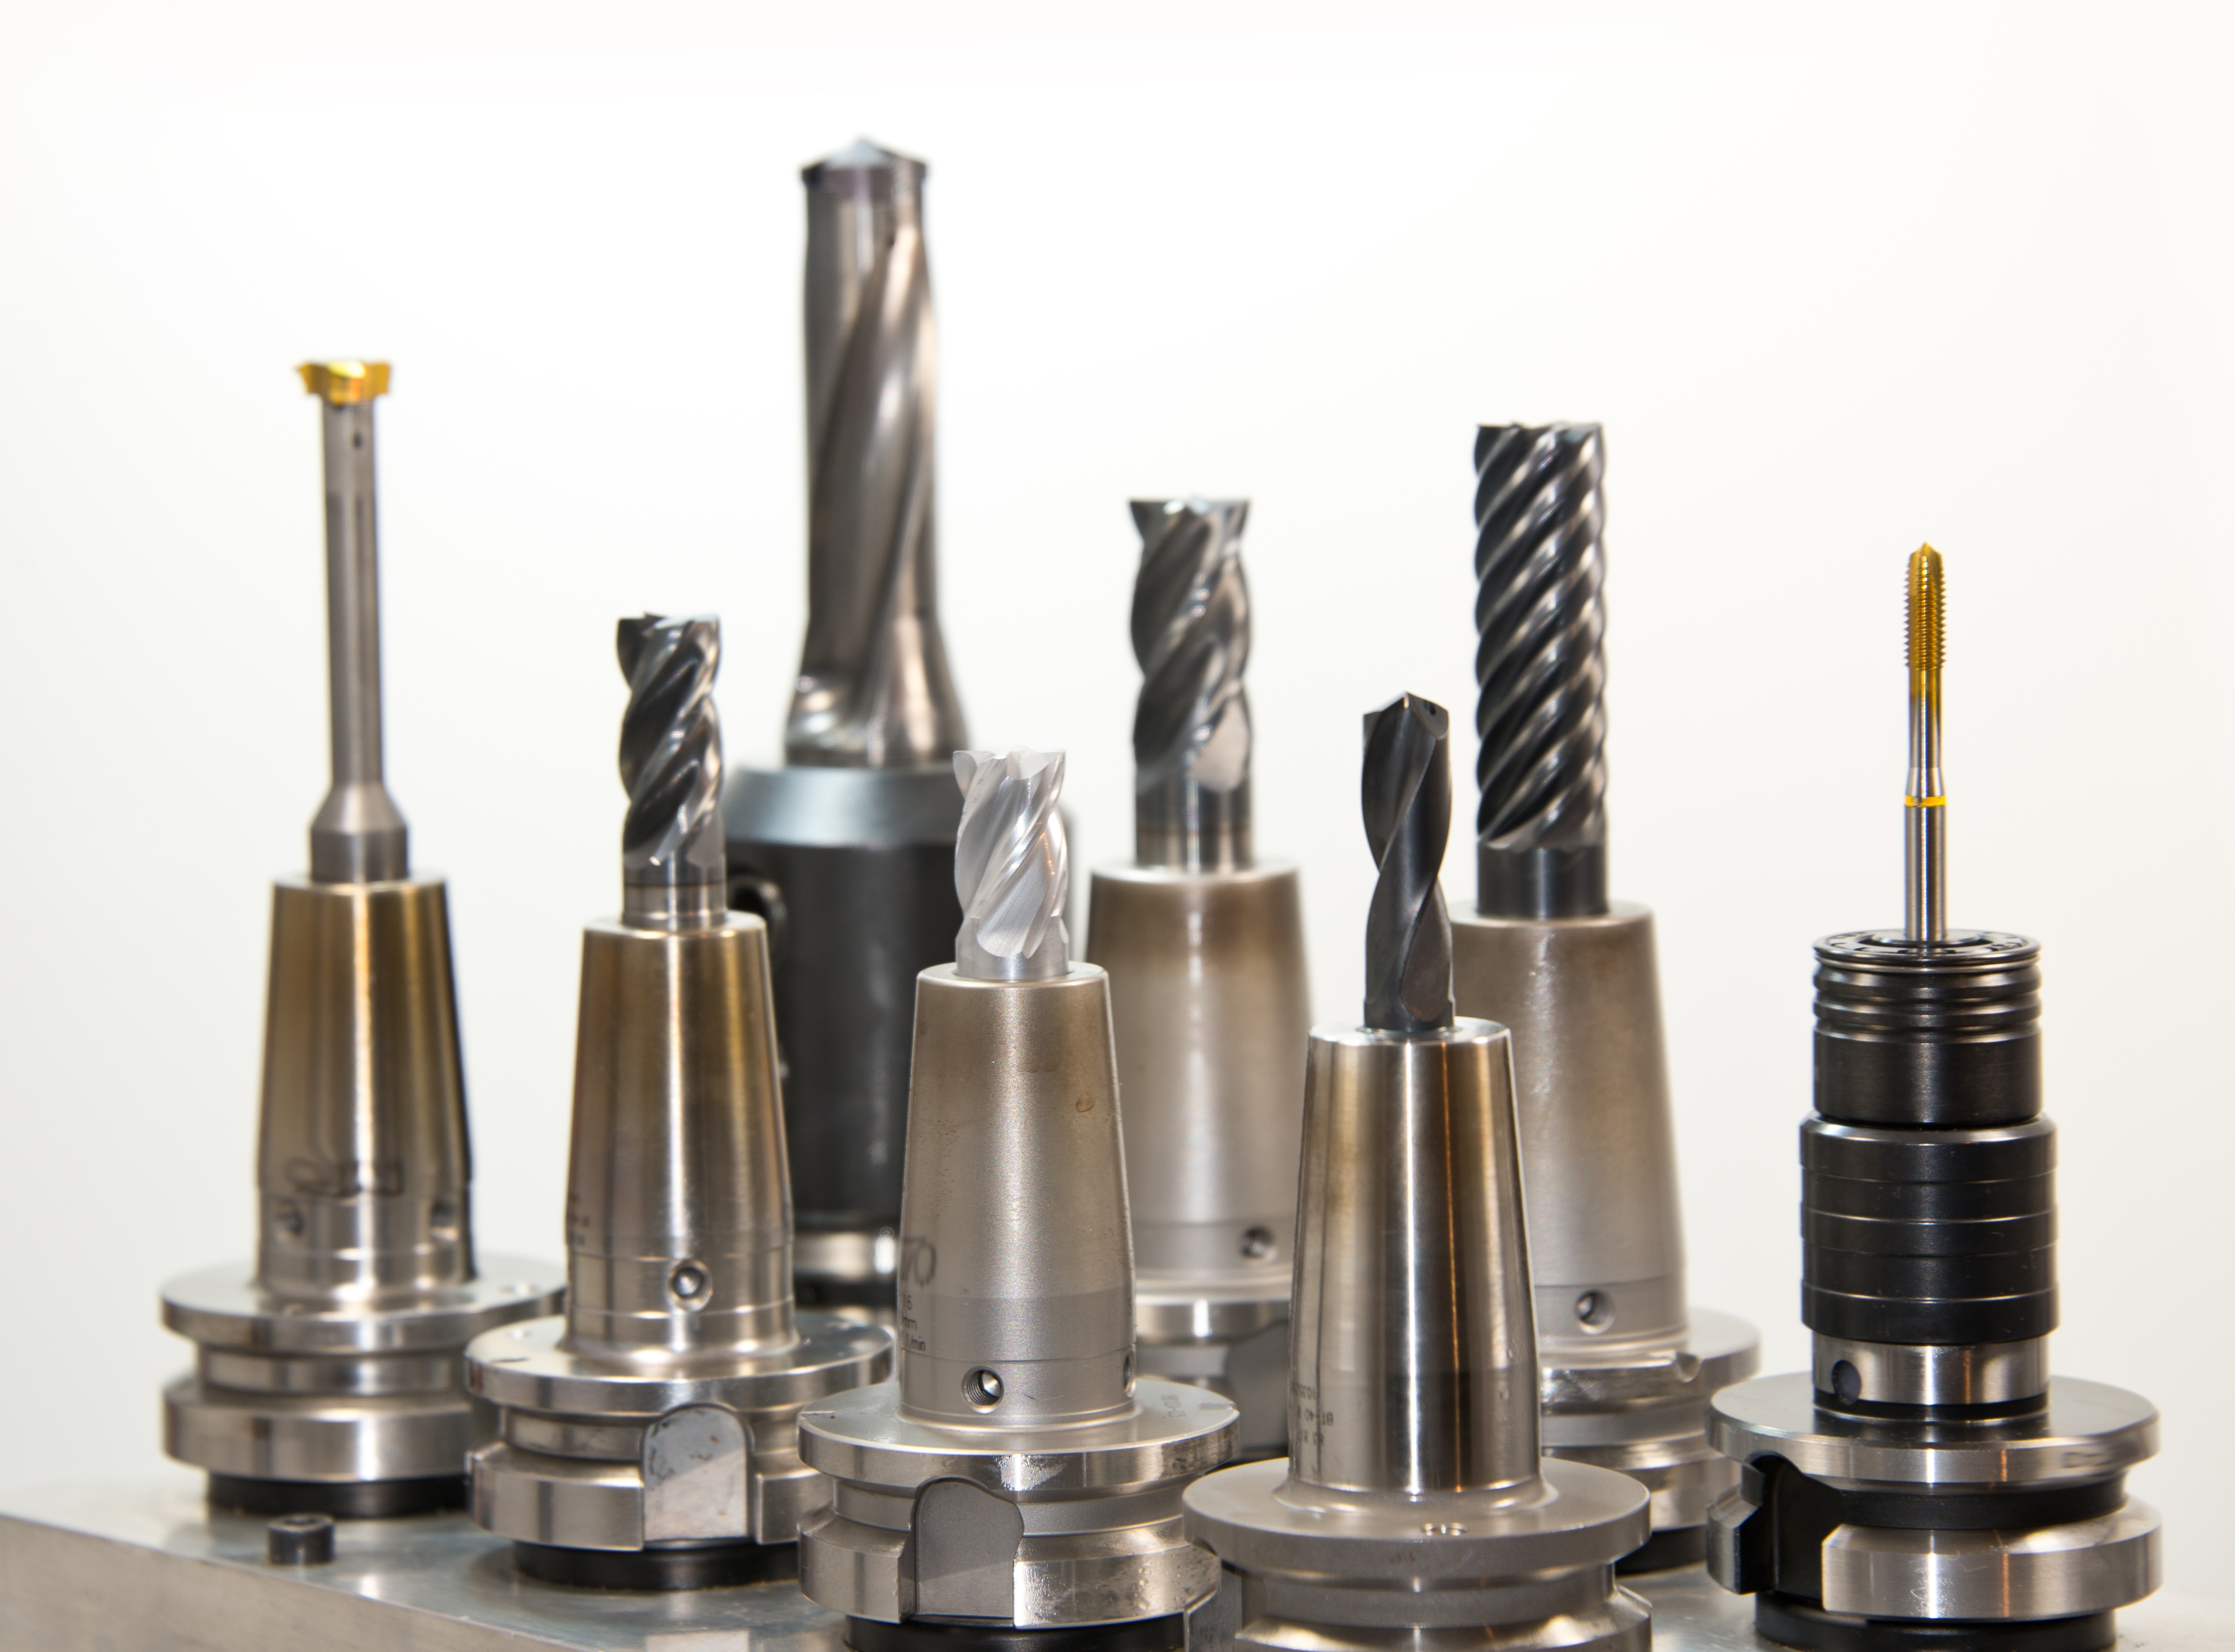
technology, tool, metal, machine, lathe, industry, lighting, drill, manufacturing, product, brass, turn, drilling, mechanics, metalworking, milling, metal construction, cnc, zerspahnung, cnc machine, zerspahnen, rounding, gun accessory, milling machine, ingenieuerwesen, drilling head, drill bit set